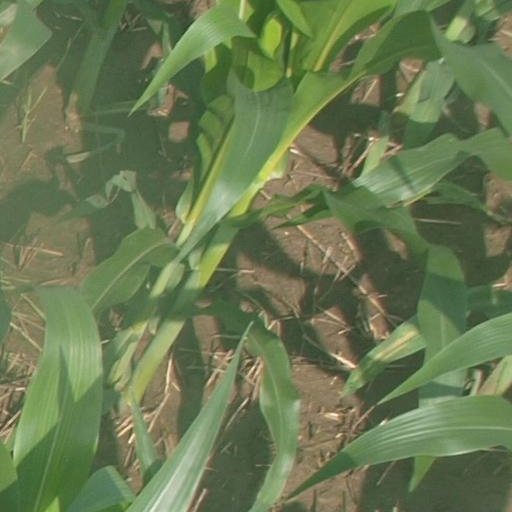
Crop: maize; corn